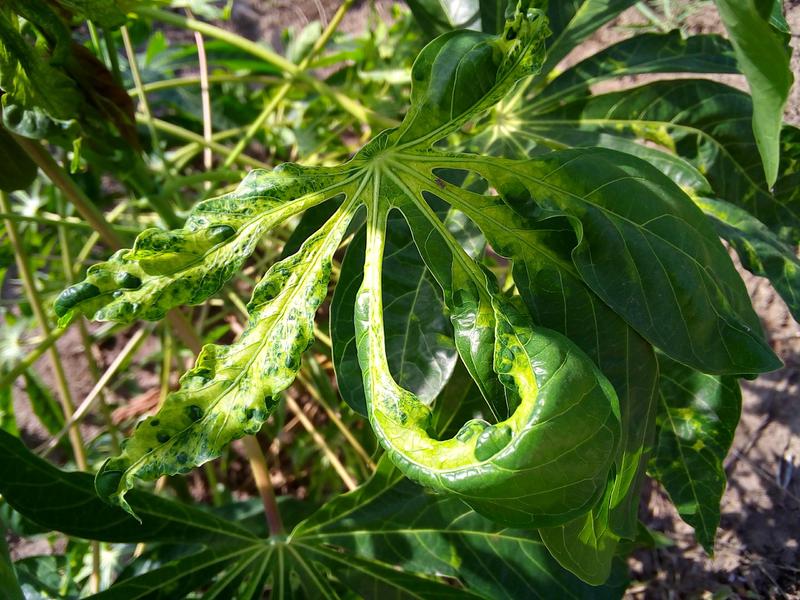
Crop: cassava
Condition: mosaic_disease